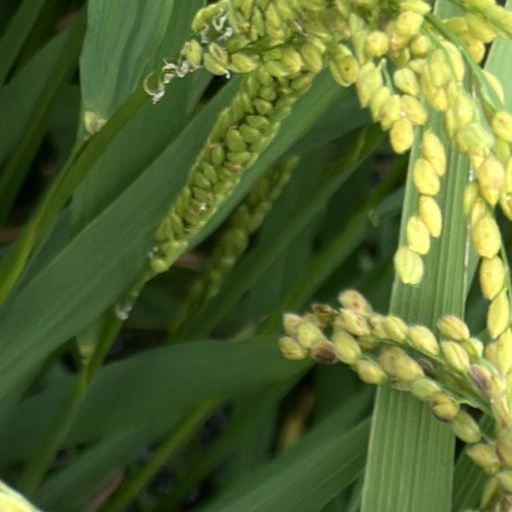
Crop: rice